Cowgirls 'n Angels

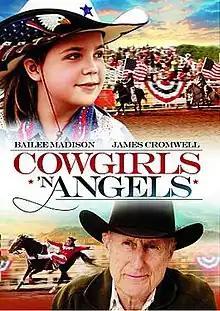
DVD cover

Cowgirls 'n Angels is a 2012 American family film starring Bailee Madison, James Cromwell, and Jackson Rathbone. The film was directed by Timothy Armstrong from a script by Armstrong and Stephen Blinn.